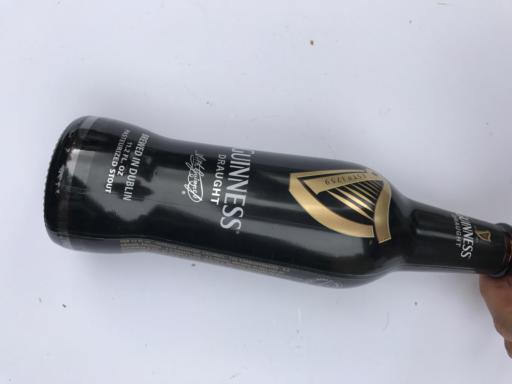
Label: glass